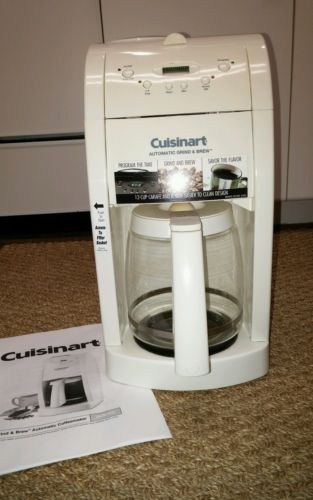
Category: coffee maker